Audi 50

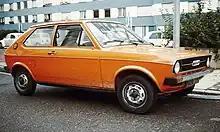
Early Audi 50 – July 1975 photo

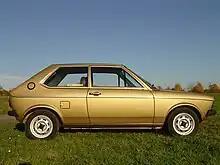
Audi 50 side profile

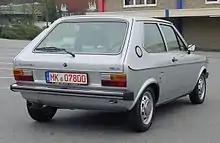
Rear view

The 50 aligned with, and would extend, Audi's line-up of up-to-date, modern technology cars – in contrast to Volkswagen's line-up of almost entirely old-school, rear-engine, rear-wheel-drive layout cars. Only the NSU-developed, "Volkswagen K70" badged compact sedan (originally intended to bridge the gap between NSU's small cars and their upper middle-class Ro80), added a modern, front-wheel drive, boxy and stylish mid-market sedan to top VW's range, from 1970.